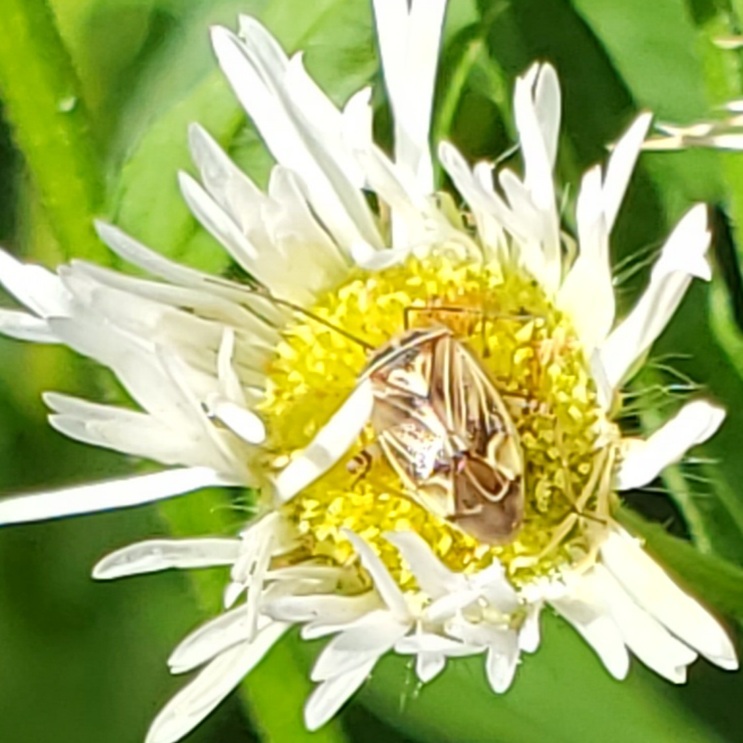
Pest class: lygus_bug